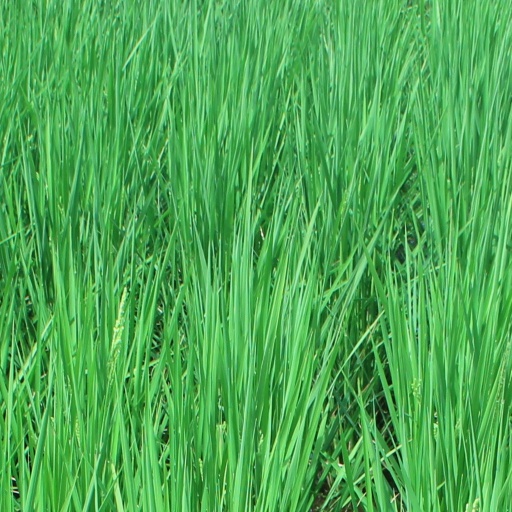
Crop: rice